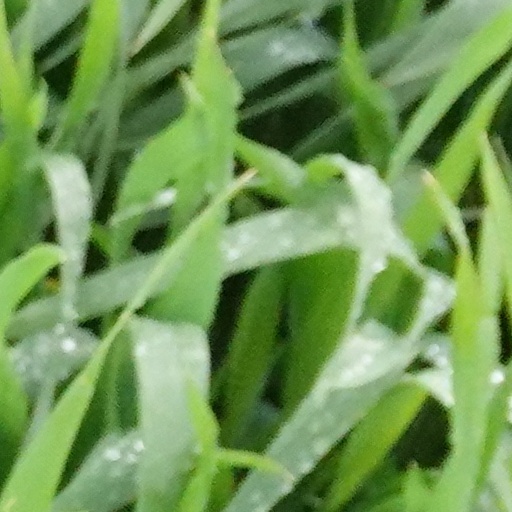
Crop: wheat